Benjamin Parth

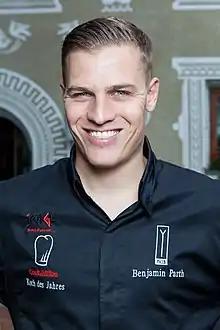
Portrait Benjamin Parth

Benjamin Parth (born 27 July 1988 in Zams) is an Austrian chef.